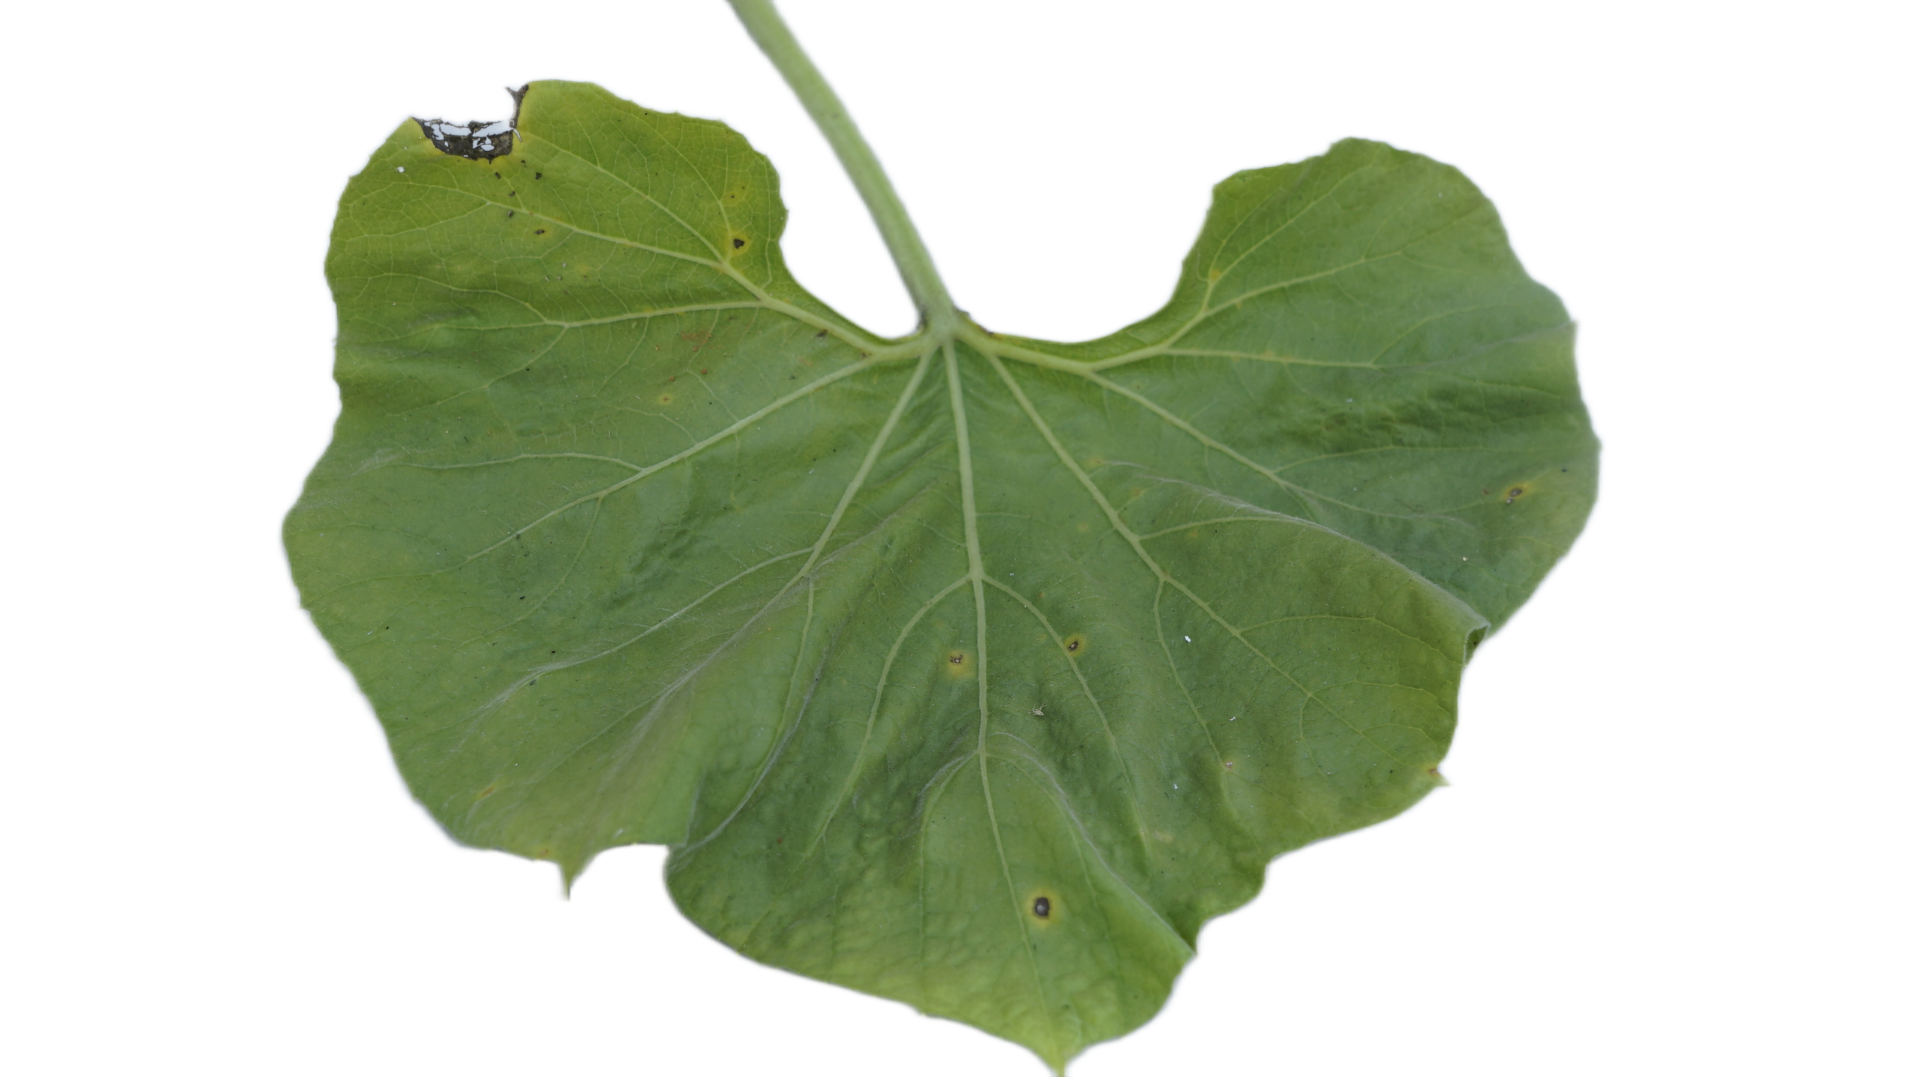
Crop: Bottle Gourd
Label: Early_Alternaria_Leaf_Blight